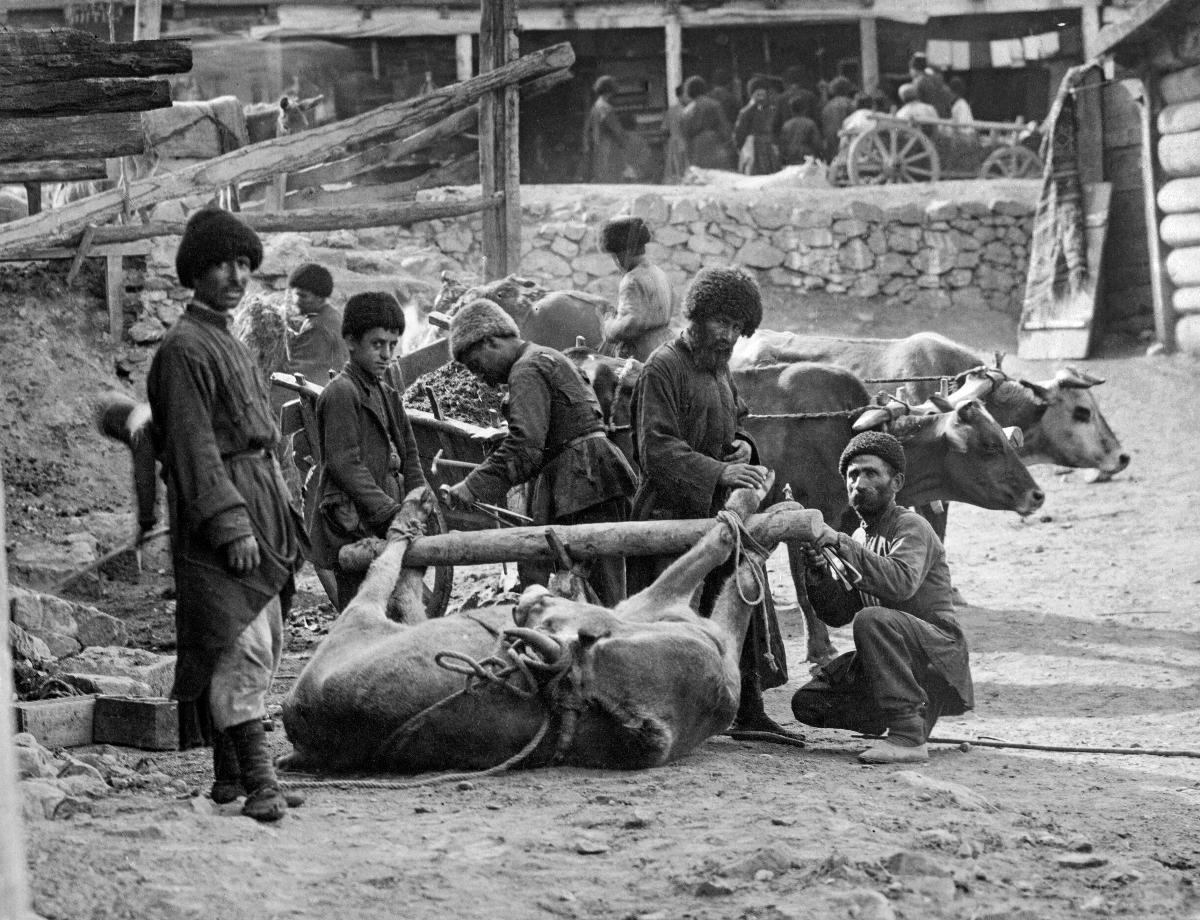
Armenialaisia talonpoikia
Armenian farmers
sisällön kuvaus: Armenialaisia talonpoikia. Armenia, Venäjä. sisällön kuvaus: Armenian farmers. Armenia, Russia.
Vuosi: 1917
Paikka: , Venäjä; , Armenia
Aiheet: armenialaiset; kansalliset vähemmistöt; ihmiset; kotieläintalous; Venäjä; Armenians; national minorities; livestock industry; Russia; people; farmers; animal husbandry; armenier; nationella minoriteter; människor (släkte); husdjursskötsel (ekonomi); Ryssland